1910 British Lions tour to Argentina

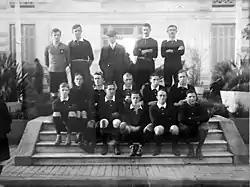
The first Argentina national team ever before playing the British Lions at Sociedad Sportiva Argentina, 12 June 1910

In 1910, a British side toured South Africa for the fourth time, being the eighth outing of a British touring side at this point. The South African tour was, however, the first official tour, in that it had the official sanction of the four home unions. Concurrently, RV Stanley, more famously known as Major Stanley of Oxford, later an England selector, organised a side to tour Argentina. John Raphael, the England fullback, was selected as the captain of this team, branded by Stanley as the England Rugby Union team. The hosts referred to the team as the Combined British, perhaps more appropriate given the squad included three Scots.